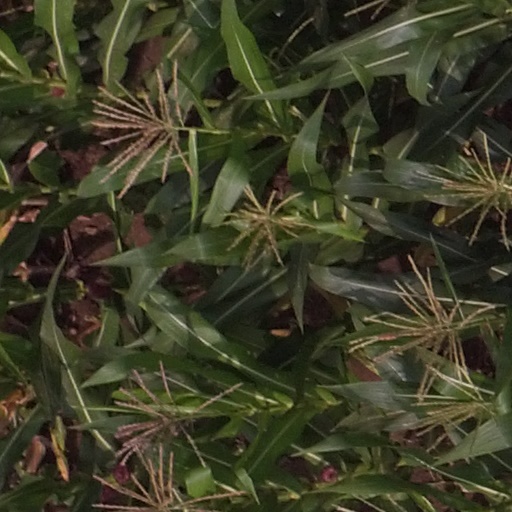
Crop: maize; corn